Primm Valley Resorts

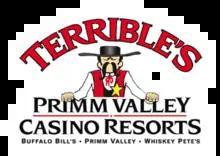
Terrible's Primm Valley Casino Resorts logo (2007–2011)

The Las Vegas Outlet Mall was added as a part of the Primadonna Resort in 1998.